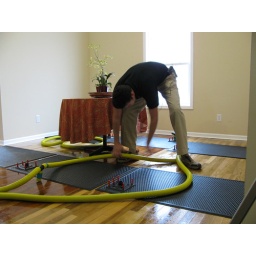
Instructor Jeremy Reets sets up hardwood floor drying equipment in the flood house